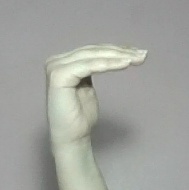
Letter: haa